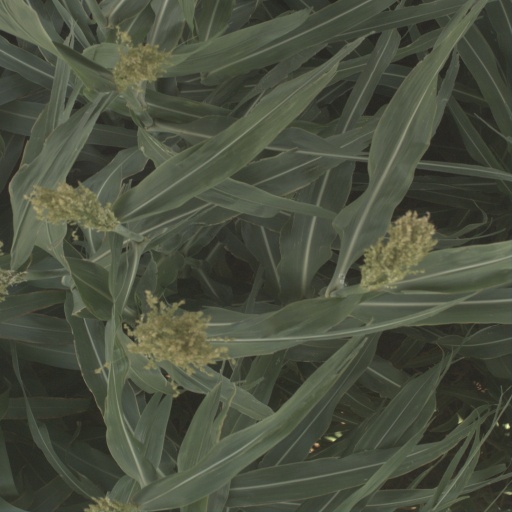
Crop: sorghum